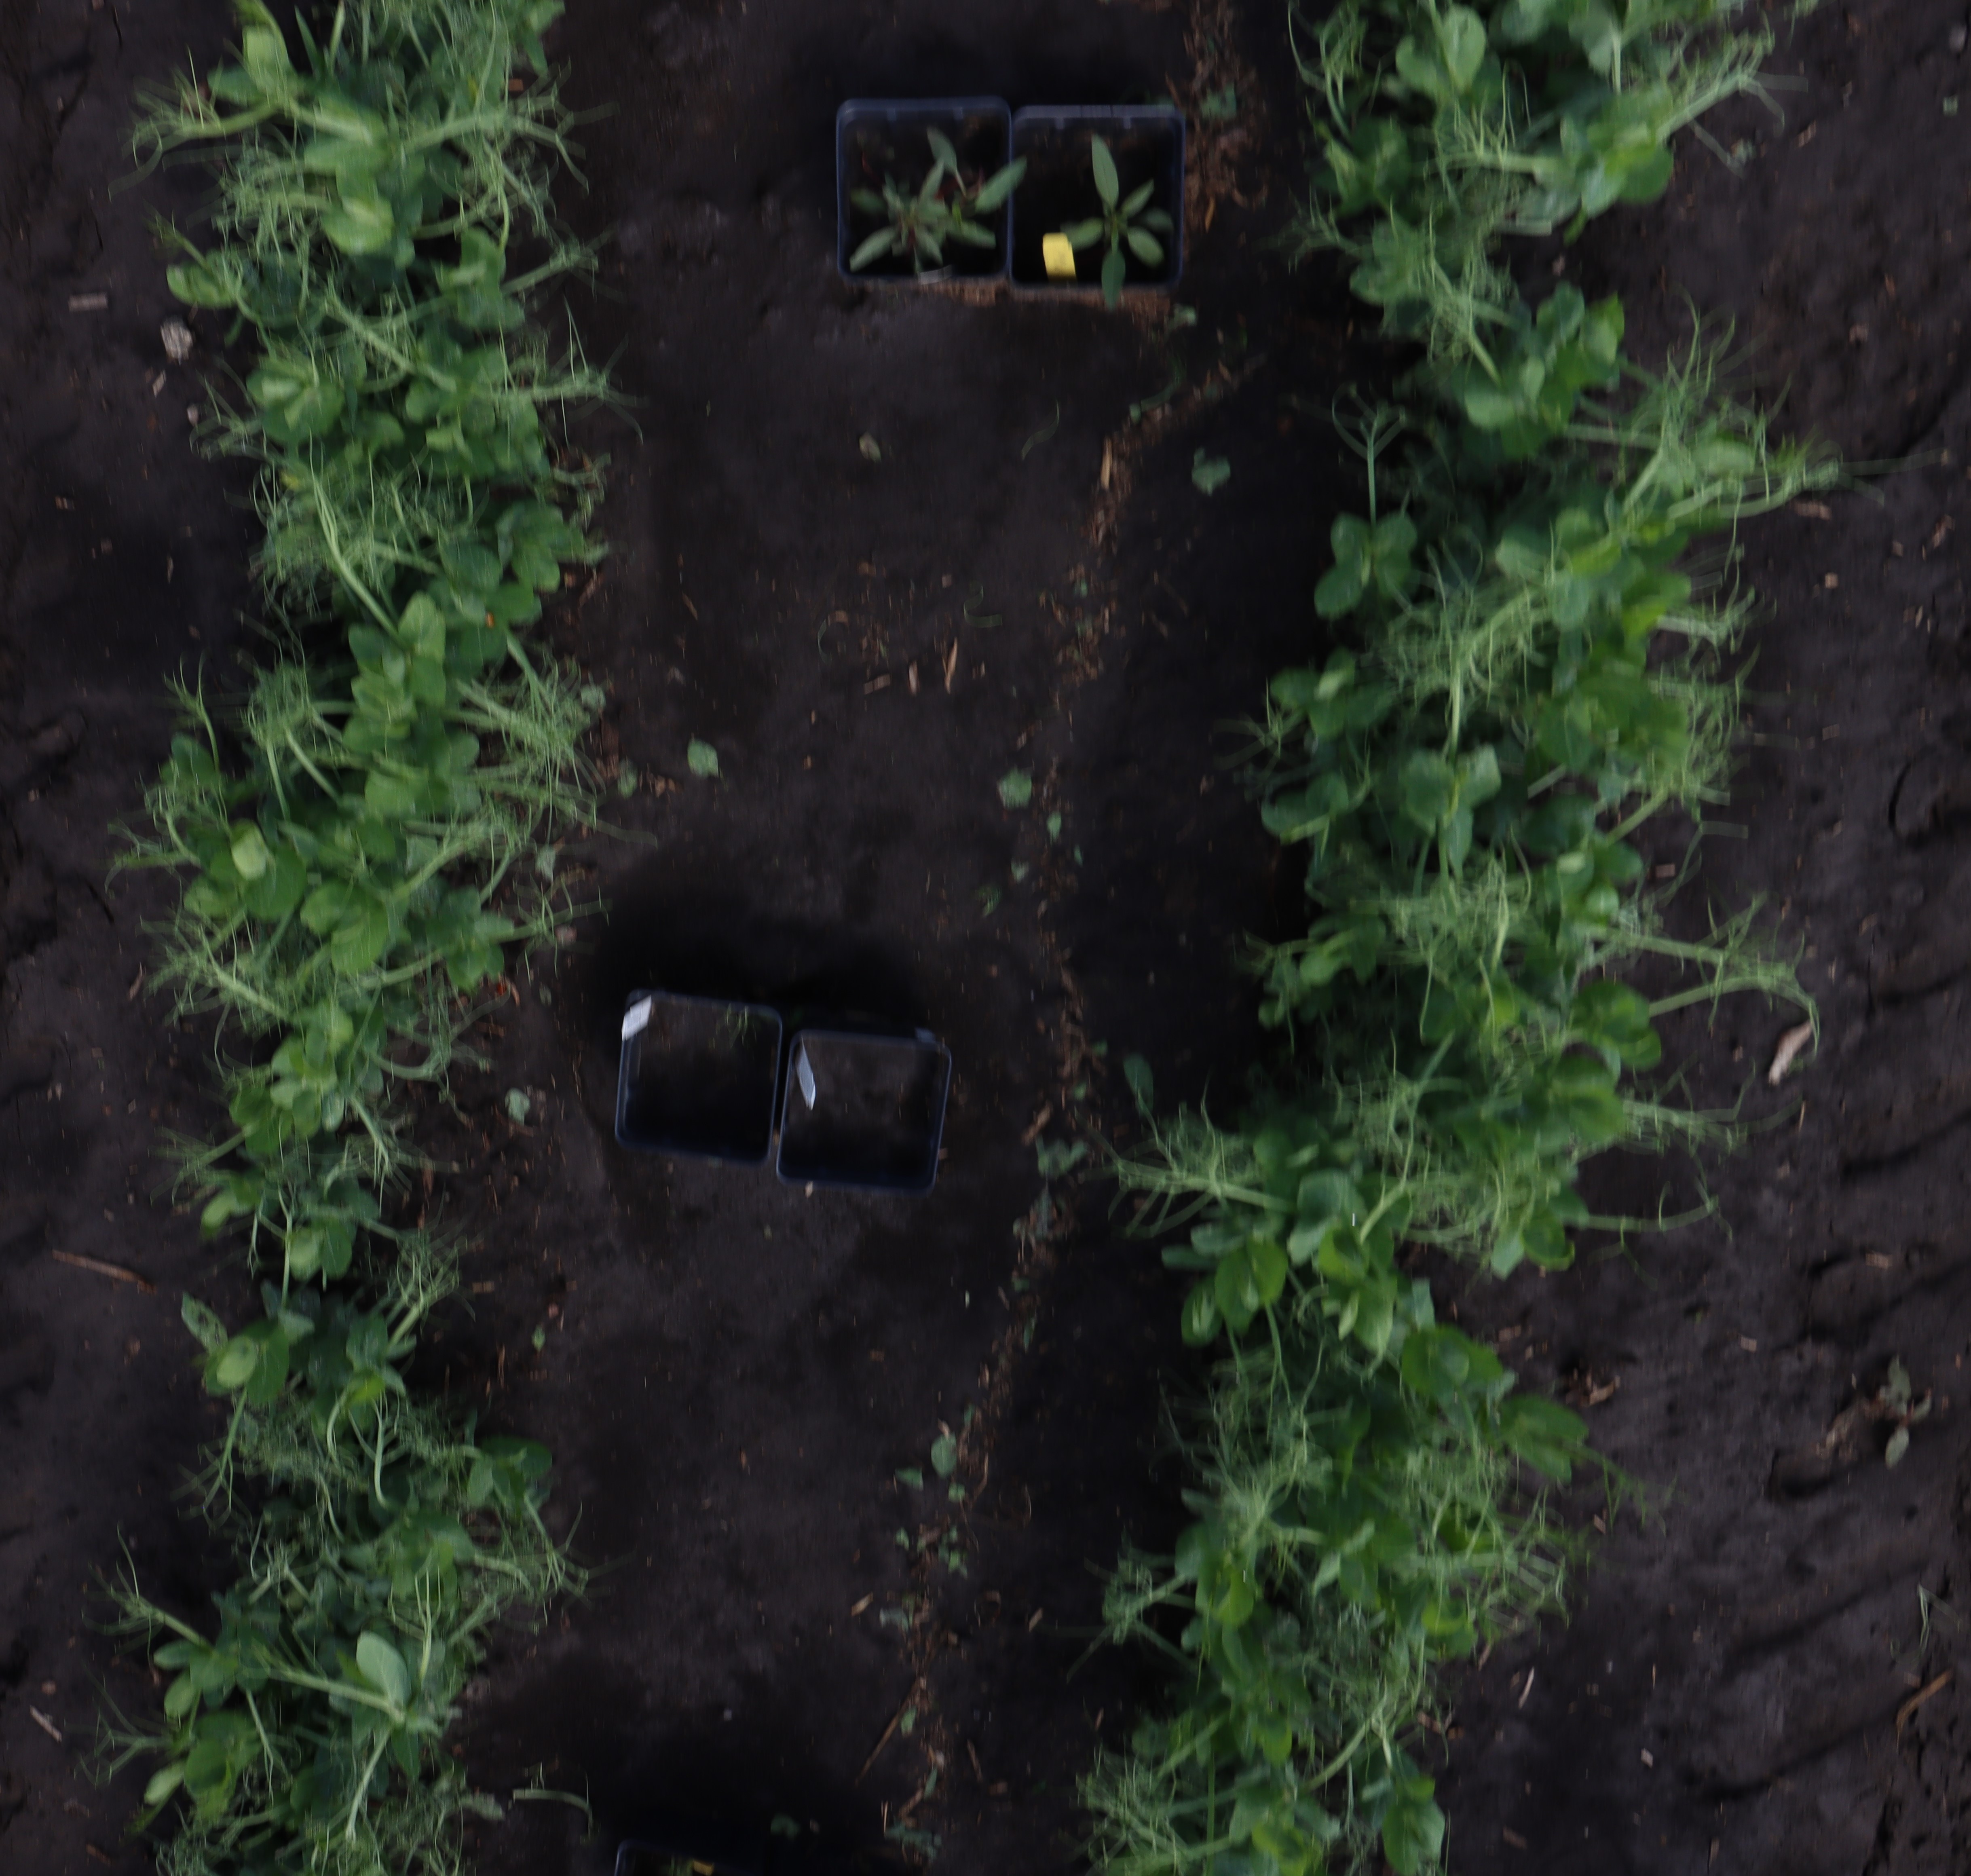
Crop: Field pea
Objects: Field Pea, Field Pea, Field Pea, Field Pea, Field Pea, Field Pea, Field Pea, Field Pea, Waterhemp, Waterhemp